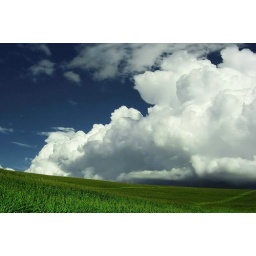
beaitiful couds over green grass fields